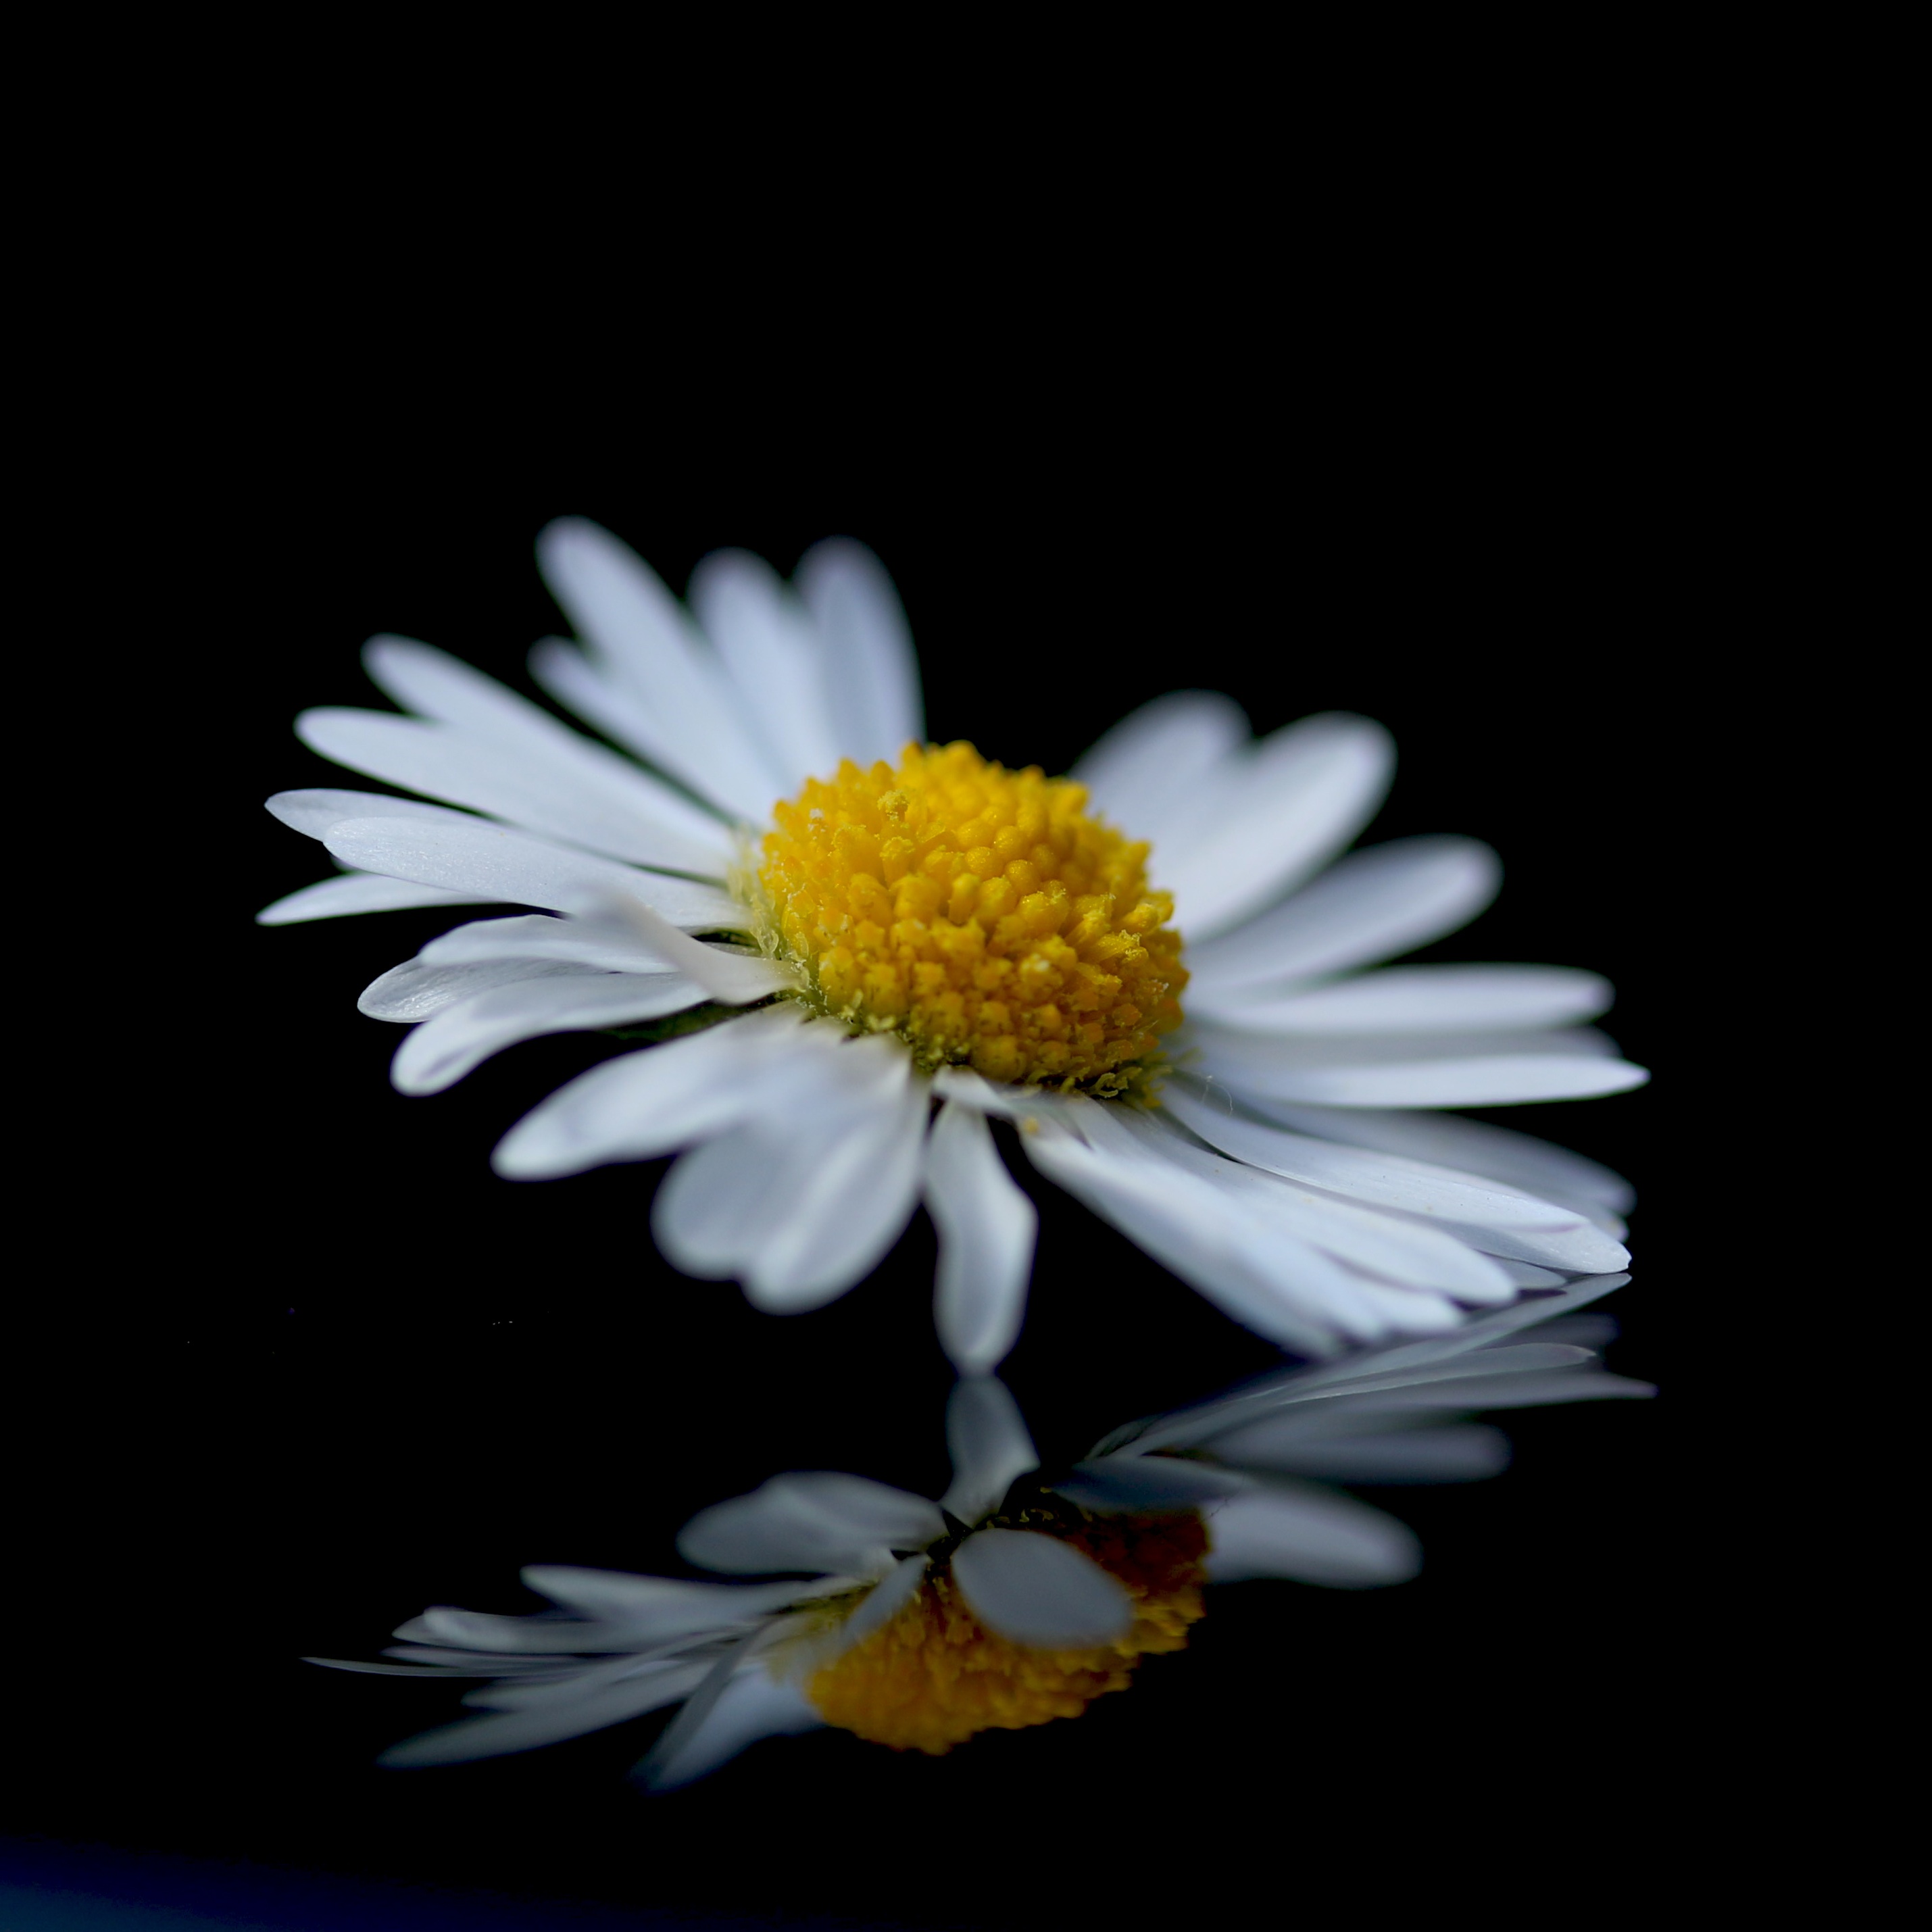
flower, plant, black and white, flora, oxeye daisy, yellow, daisy, land plant, macro photography, petal, close up, daisy family, flowering plant, monochrome photography, chrysanths